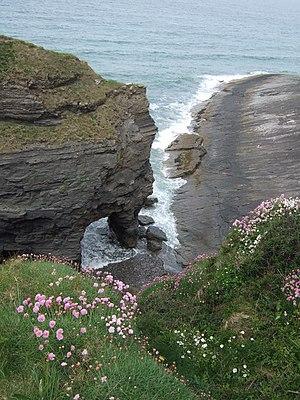
""Den's Door"" , falaise, arche et roches éparpillées en pied de falaises dans la baie de St Bride (St Bride's Bay). Ces structures résultent de l'érosion par l'eau, le gel et le vent, sur un littoral instable. Ce site compte deux arches naturelles, dont l'une est visible sur cette photo. A droite, on voit ""Sleek Stone"", une structure monoclinale. Au premier plan, les coussins de végétaux fleuris peuvent parfois de dissimuler les dangers du bord de la falaise érodée."
Un monoclinal ou une structure géologique monoclinale ou un relief monoclinal désignent dans le domaine de la géologie et de la géomorphologie des reliefs « structuraux » caractérisés par des couches géologiques parallèles et régulièrement inclinées dans le même sens, avec un pendage modéré, sur de vastes étendues et non-affectées par un pli.